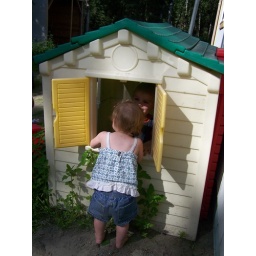
Heidi is playing with her friend Daniel from next door in our little play house